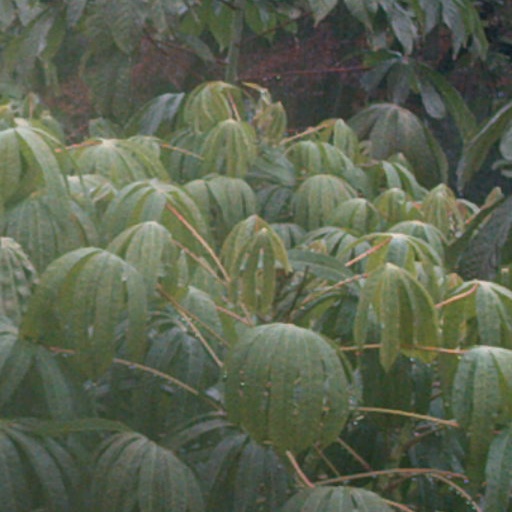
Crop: cassava